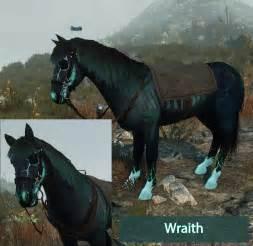
horse